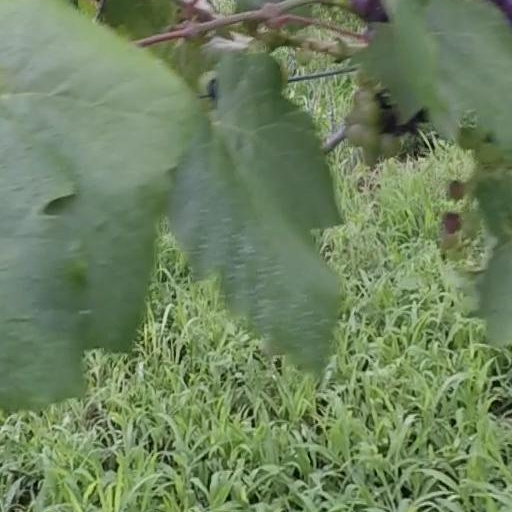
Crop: grape